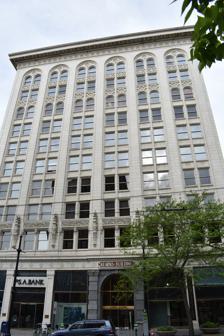
Building: Kearns Building
Country: United States of America
Year built: 1911
Building in Salt Lake City, Utah, U.S. United States historic place Kearns Building U.S. National Register of Historic Places Kearns Building, May 2019 Show map of Utah Show map of the United States Location 132 South Main Street Salt Lake City , Utah United States Coordinates 40°45′58″N 111°53′27″W / 40.76611°N 111.89083°W / 40.76611; -111.89083 ( Kearns Building ) Area 0 acres (0 ha) Built 1909 ( 1909 ) Built by George Curley Architect Parkinson & Bergstrom Architectural style Late 19th And Early 20th Century American Movements, Sullivanesque MPS Salt Lake City Business District MRA NRHP reference No. 82004145 Added to NRHP August 17, 1982 The Kearns Building is a historic office building in Salt Lake City , Utah , United States, that is listed on the National Register of Historic Places (NRHP). Description The Kearns Building in 1911 The 10-story building was designed by Los Angeles architects John Parkinson and George Bergstrom and constructed 1909–1911. Parkinson & Bergstrom borrowed the style of architect Louis Sullivan , and the Kearns Building has been described as Sullivanesque, with a steel reinforced concrete frame and a white terracotta tile facade emphasizing vertical piers below a prominent cornice. The building was added to the National Register of Historic Places in 1982. The style of a Louis Sullivan skyscraper was built on classical form, with prominent window and door openings at street level, bands of windows between vertical piers, and a distinctive, highly decorated cornice. Often Sullivan designed porthole windows under a cornice. Parkinson & Bergstrom used centered medallions between spandrels recessed behind the plane of piers to achieve a similar appearance. The Kearns Building was named for Thomas Kearns , a wealthy former Utah senator and major stockholder in The Salt Lake Tribune . During construction of the building, Kearns was accused of manipulating the city council and its building code. A third of office space in the building was rented prior to opening in February, 1911, and most of the offices were rented by April of that year. Early tenants of the building included clothiers Gardner & Adams Co. and Rowe & Kelly, and the building included what was billed as "the most beautiful buffet in the United States," the Mecca. See also National Register of Historic Places portal Utah portal National Register of Historic Places listings in Salt Lake City Aberdeen Quarry , the source of granite used for the first-floor columns and entrance archway Chicago school (architecture) References